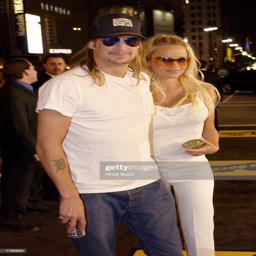
actor arrive at the film .